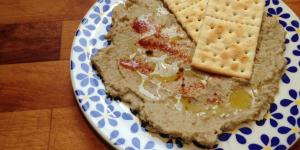
hummus de berenjena